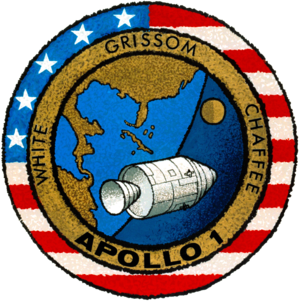
Roger Bruce Chaffee, né le 15 février 1935 à Grand Rapids et mort le 27 janvier 1967 à Cap Canaveral, est un pilote américain, officier de la United States Navy, sélectionné comme astronaute dans le cadre du programme Apollo.
Apollo 1 devait être la quatrième mission du programme Apollo et la première emportant un équipage. Elle n’eut jamais lieu car un incendie se déclencha dans le module de commande du vaisseau lors d'une répétition au sol en conditions réelles le 27 janvier 1967, provoquant la mort de son équipage constitué des astronautes Virgil Grissom, Edward White et Roger Chaffee. Le vaisseau avait rencontré de nombreux problèmes de mise au point avant l'accident. Le déclenchement de l'incendie fut attribué par la commission d'enquête à un court-circuit dû à un fil électrique dénudé. L'enquête révéla l'utilisation de nombreux matériaux inflammables dans la cabine et beaucoup de négligences dans le câblage électrique et la réalisation du circuit de refroidissement. Le déclenchement et l'extension de l'incendie avaient été favorisés par l'atmosphère d'oxygène pur augmentant considérablement l'inflammabilité de toutes les substances combustibles.
Virgil Ivan Grissom, dit Gus Grissom, né le 3 avril 1926 et mort le 27 janvier 1967 est un pilote de l'armée de l'air américaine et un membre des Mercury Seven, le premier groupe d'astronautes sélectionnés par la National Aeronautics and Space Administration pour le programme Mercury, qui cherche à envoyer les premiers Américains dans l'espace. Il fait également partie des programmes Gemini et Apollo. En tant que membre du corps des astronautes de la NASA, Grissom est le deuxième Américain à voler dans l'espace et le deuxième à le faire à deux reprises.